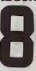
Number: 8